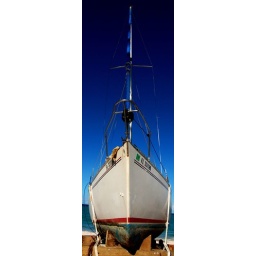
A boat I found outside the water in Soles Beach.